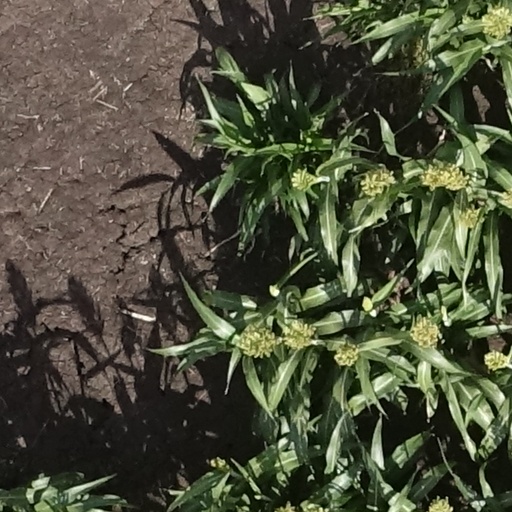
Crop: sorghum